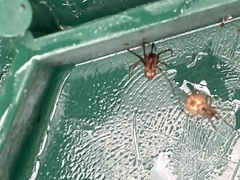
Species: Parasteatoda_tepidariorum